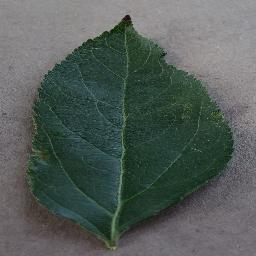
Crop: apple
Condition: healthy